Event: Nepal Earthquake
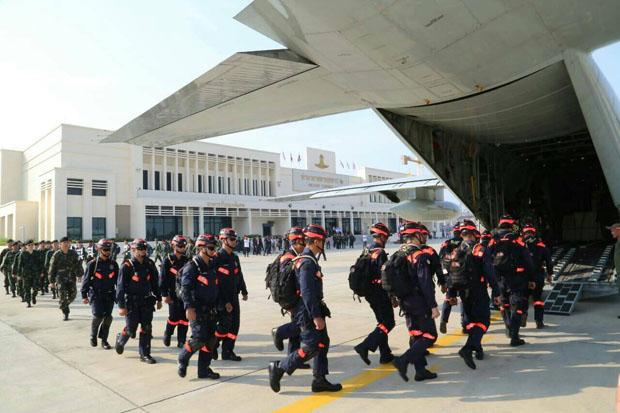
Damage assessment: no_damage